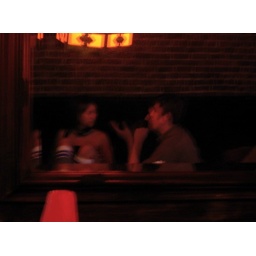
alyssa and chad in the bar mirror